Lee Gordon (promoter)

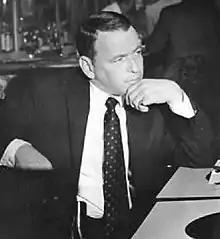
Frank Sinatra

Gordon's next promotion was another landmark in Australian entertainment – the first Australian tour by jazz legend Louis Armstrong and his group, who played 22 dates in October / November 1954. Alongside Fitzgerald's earlier visit, these tours marked the first times that African-American jazz performers had toured extensively in Australia as headlining acts since the notorious incident in 1928, when visiting jazz band Sonny Clay's Colored Idea were deported from Australia, after members of the band were allegedly found in 'compromising' situations with white women in their Melbourne accommodation. Since that time, according to Australian jazz historian Andrew Bissett, there had been an effective ban on African American groups entering Australia, and given that the White Australia Policy was still very much in force in 1954, the fact that Gordon was able to pull this tour off was a remarkable feat. Just prior to Armstrong's arrival, Gordon was quoted in the Sydney "Daily Telegraph", lamenting that the airfares to bring Armstrong and his troupe to Australia was costing him almost as much as Armstrong's fee -- Armstrong was reportedly being paid AU£10,000 (US$22,400), but the airfares for him and his entourage, which included his wife, five musicians, a singer, and a staff of six assistants, was costing Gordon US$19,000.